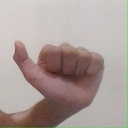
अक्षर: त